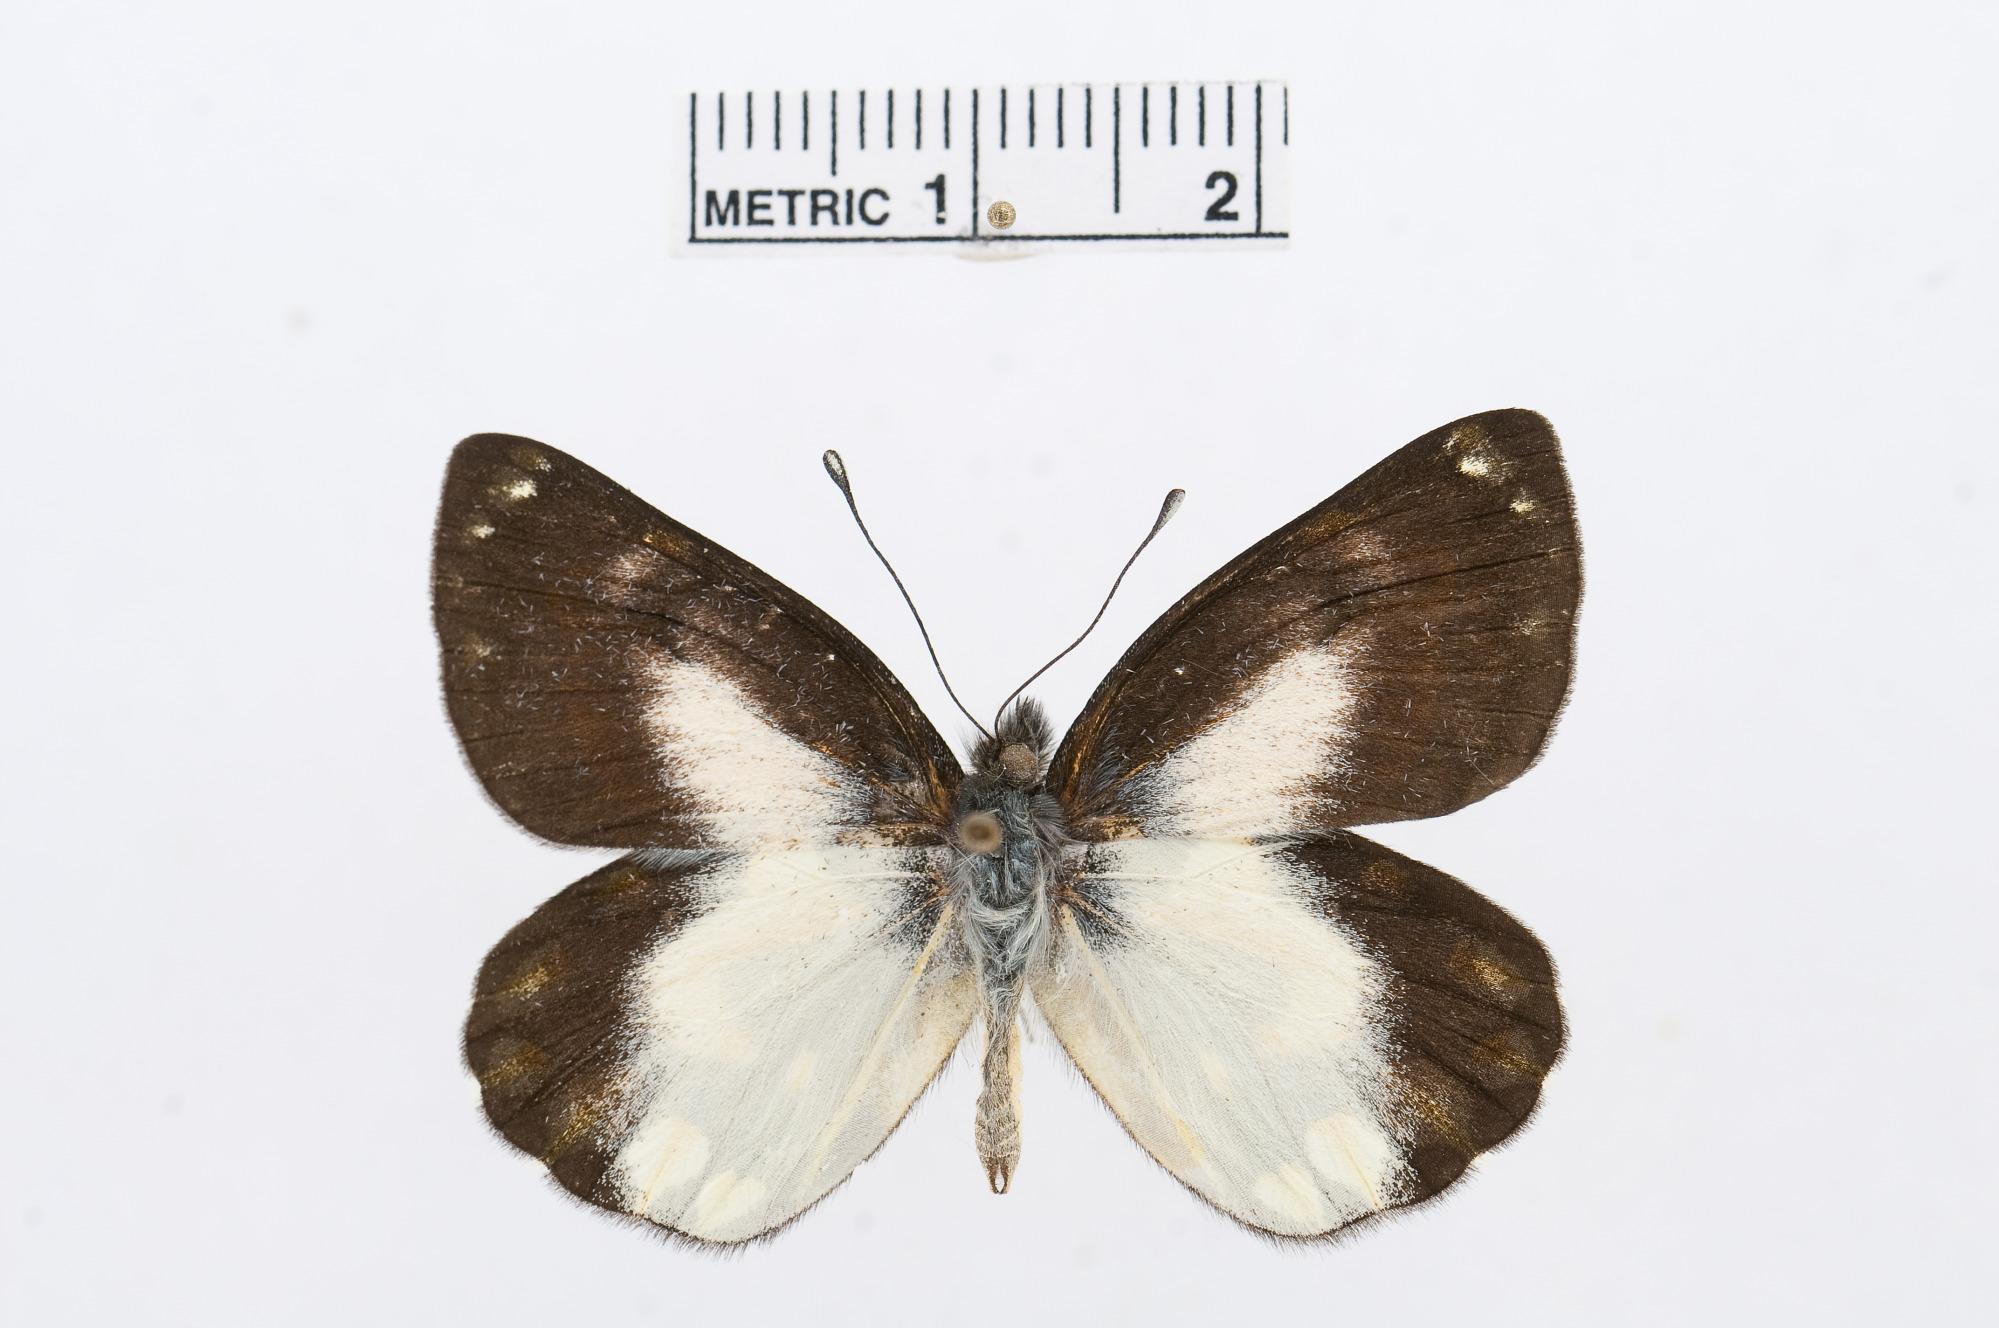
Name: Delias eichhorni
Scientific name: Delias eichhorni
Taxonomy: Animalia, Arthropoda, Hexapoda, Insecta, Lepidoptera, Pieridae, Pierinae